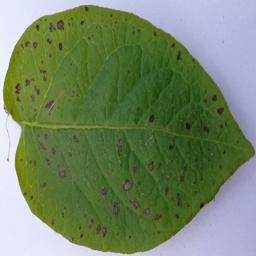
Etiqueta: Tizon_Temprano